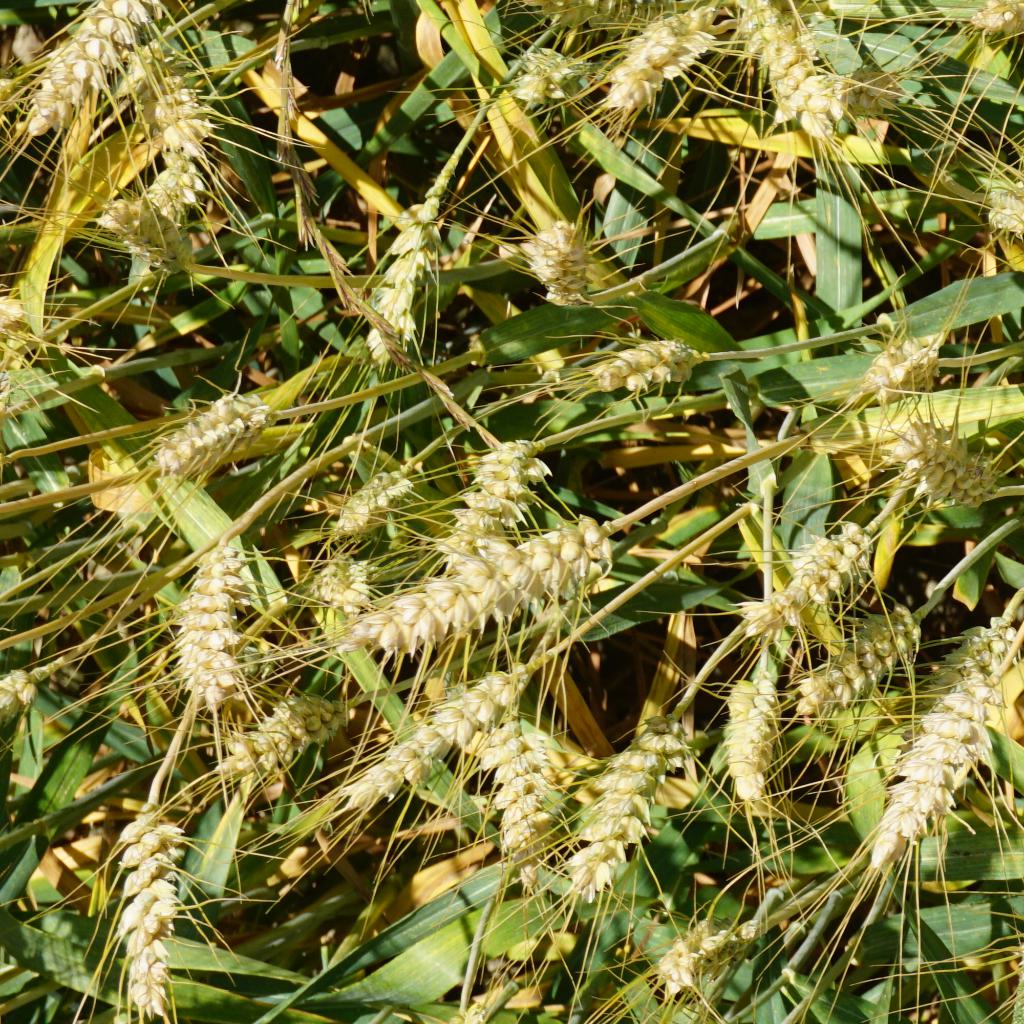
Country: France
Location: Gréoux
Wheat development stage: Filling - Ripening